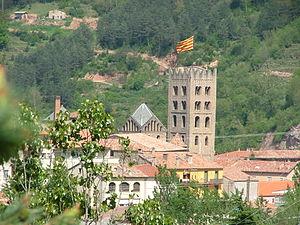
Ripoll est une commune de la comarque du Ripollès dans la province de Gérone en Catalogne.